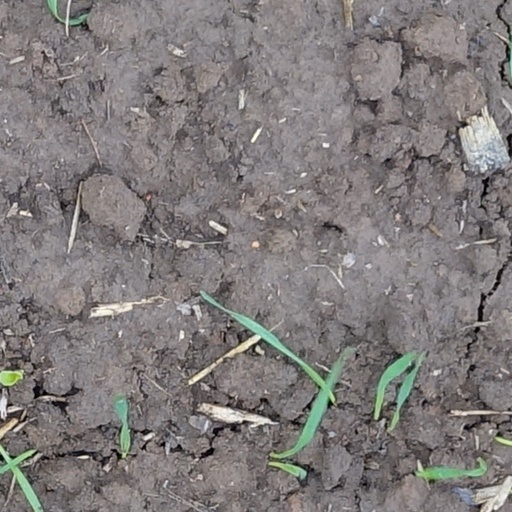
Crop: wheat